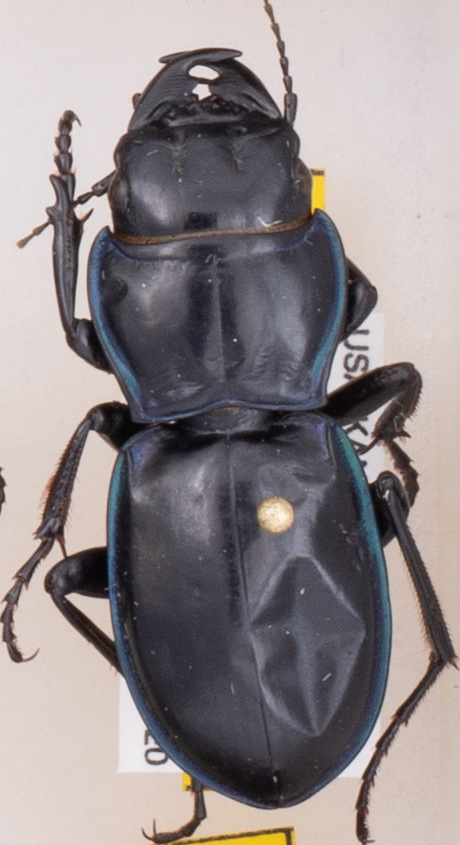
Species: Pasimachus elongatus
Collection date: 2015-07-20
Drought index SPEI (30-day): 1.16
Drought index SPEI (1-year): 0.558
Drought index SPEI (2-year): -0.114